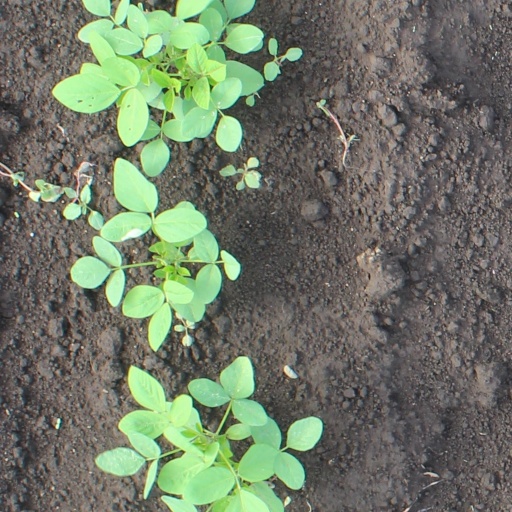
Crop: soybean